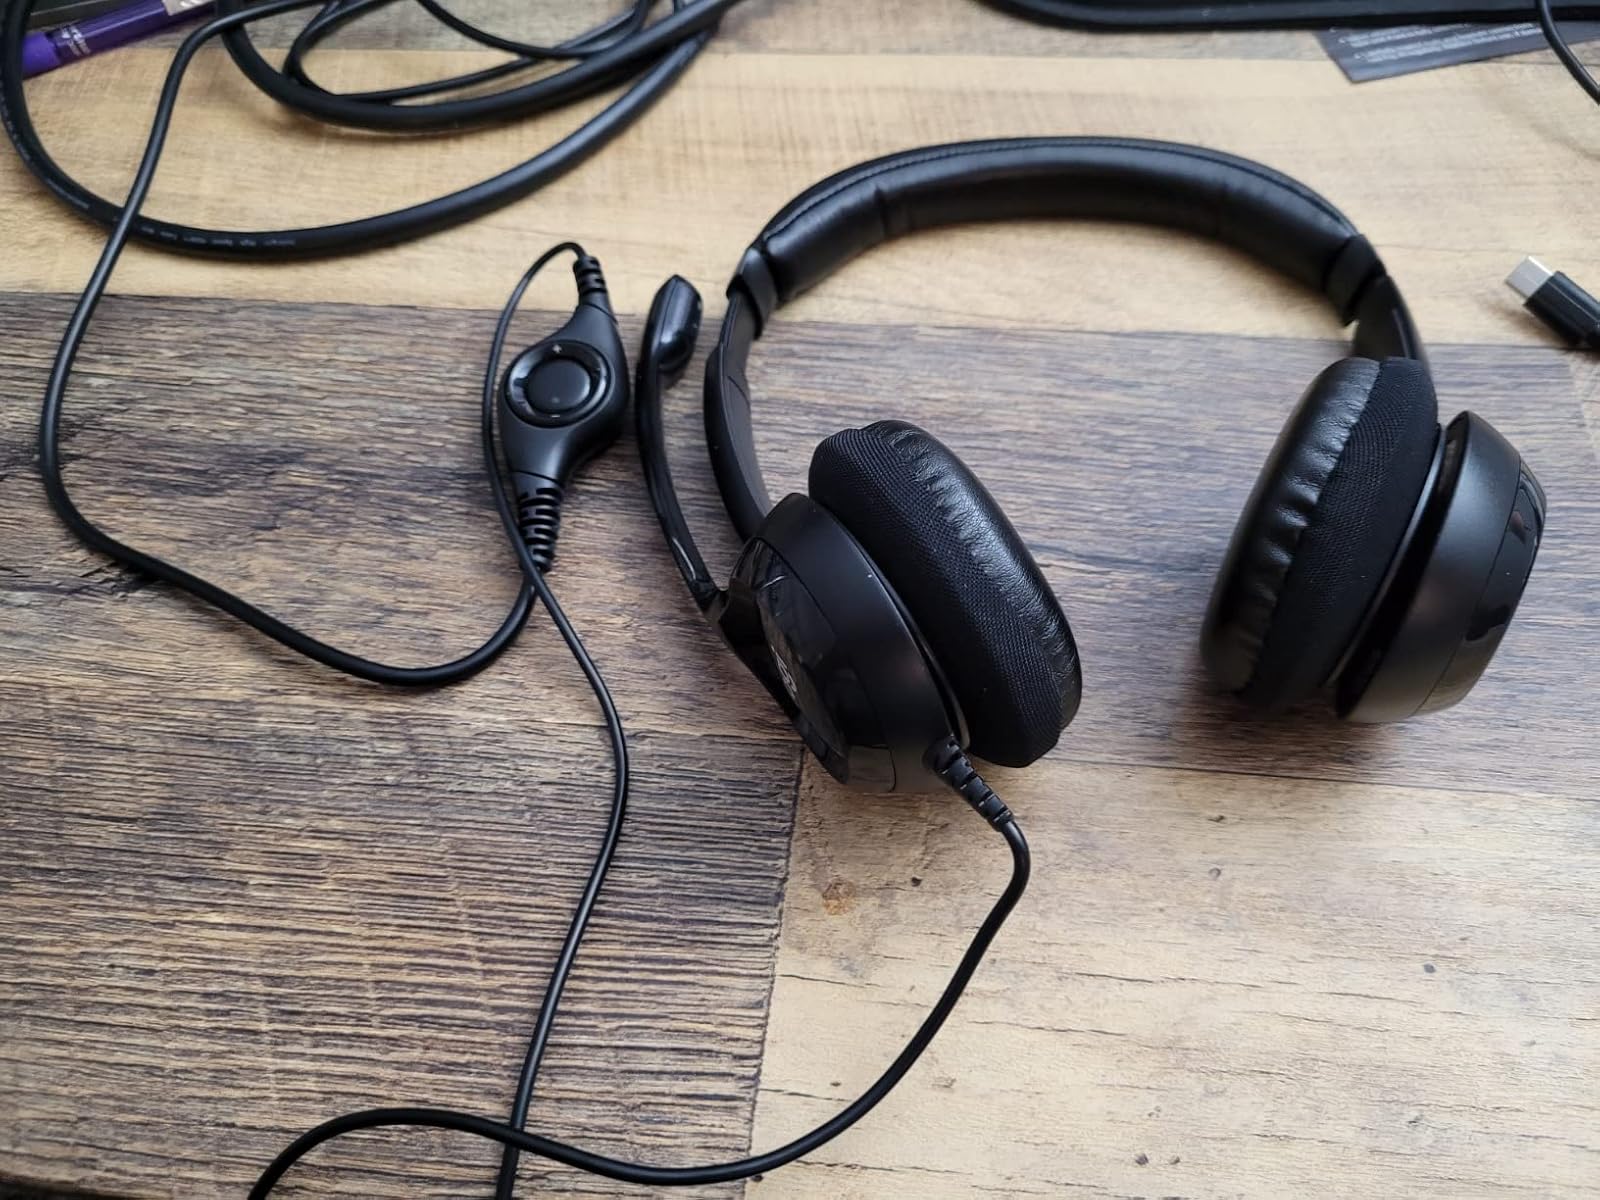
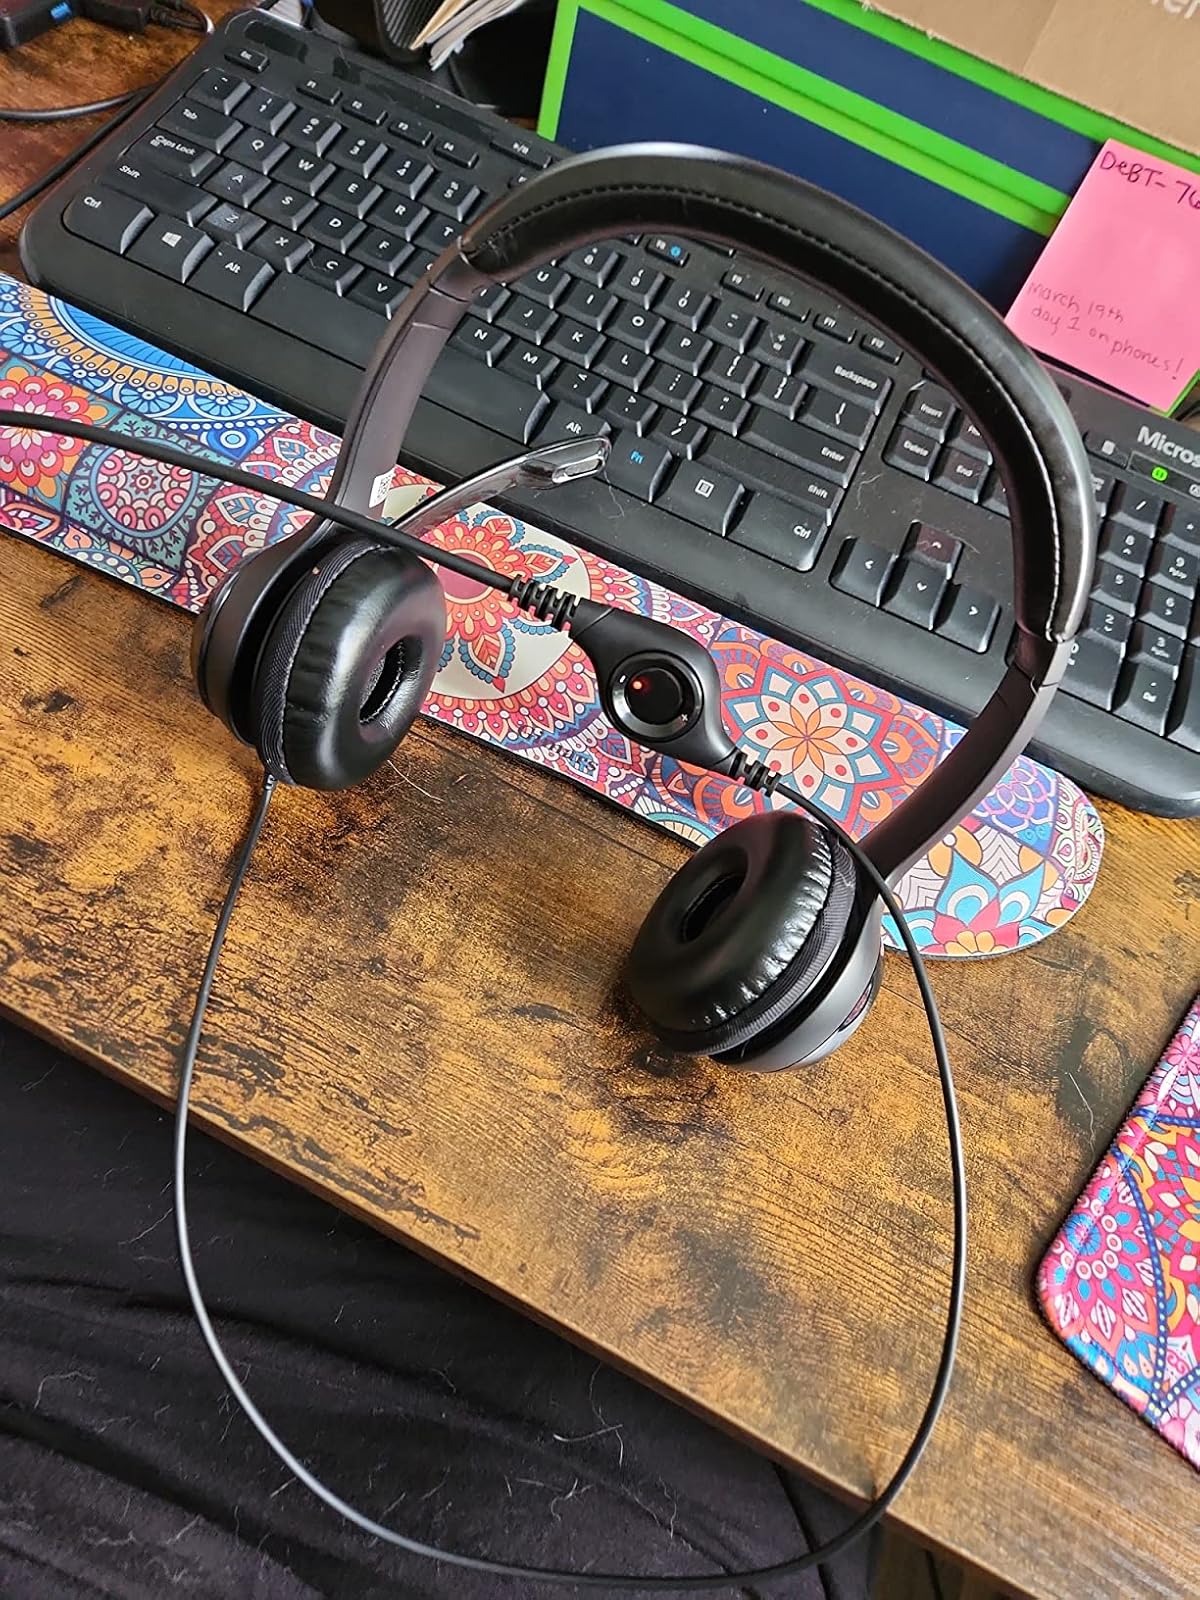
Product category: headphones
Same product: yes